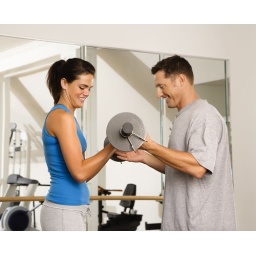
Girl in blue shirt